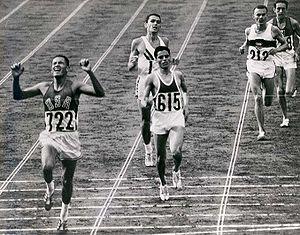
William Mills, dit Billy Mills, né le 30 juin 1938 à Pine Ridge, dans le Dakota du Sud, est un athlète américain spécialiste des épreuves de fond. Sur 10 000 mètres, il remporte la médaille d'or lors des Jeux olympiques d'été de 1964.
Les épreuves d'athlétisme des Jeux olympiques d'été de 1964 ont eu lieu du 14 au 21 octobre 1964 au Stade national d'athlétisme de Kasumigaoka de Tokyo. 1 016 athlètes issus de 82 nations ont pris part à 36 épreuves au programme. Le 400 mètres et le pentathlon féminins font leur première apparition au programme olympique.
Ronald Clarke, né le 21 février 1937 à Melbourne et mort le 17 juin 2015 à Southport, est un ancien athlète australien, pratiquant le fond et demi-fond. Il devient en 2004 maire de Gold Coast.
L'épreuve du 10 000 mètres masculin aux Jeux olympiques de 1964 s'est déroulée le 14 octobre 1964 au Stade olympique national de Tokyo, au Japon. Elle est remportée par l'Américain Billy Mills.